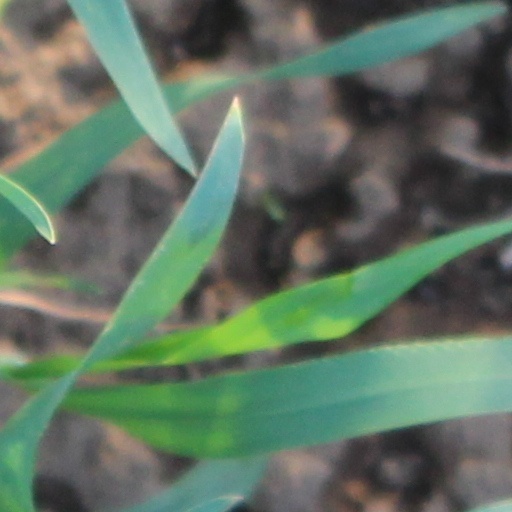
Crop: wheat